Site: brandenburg
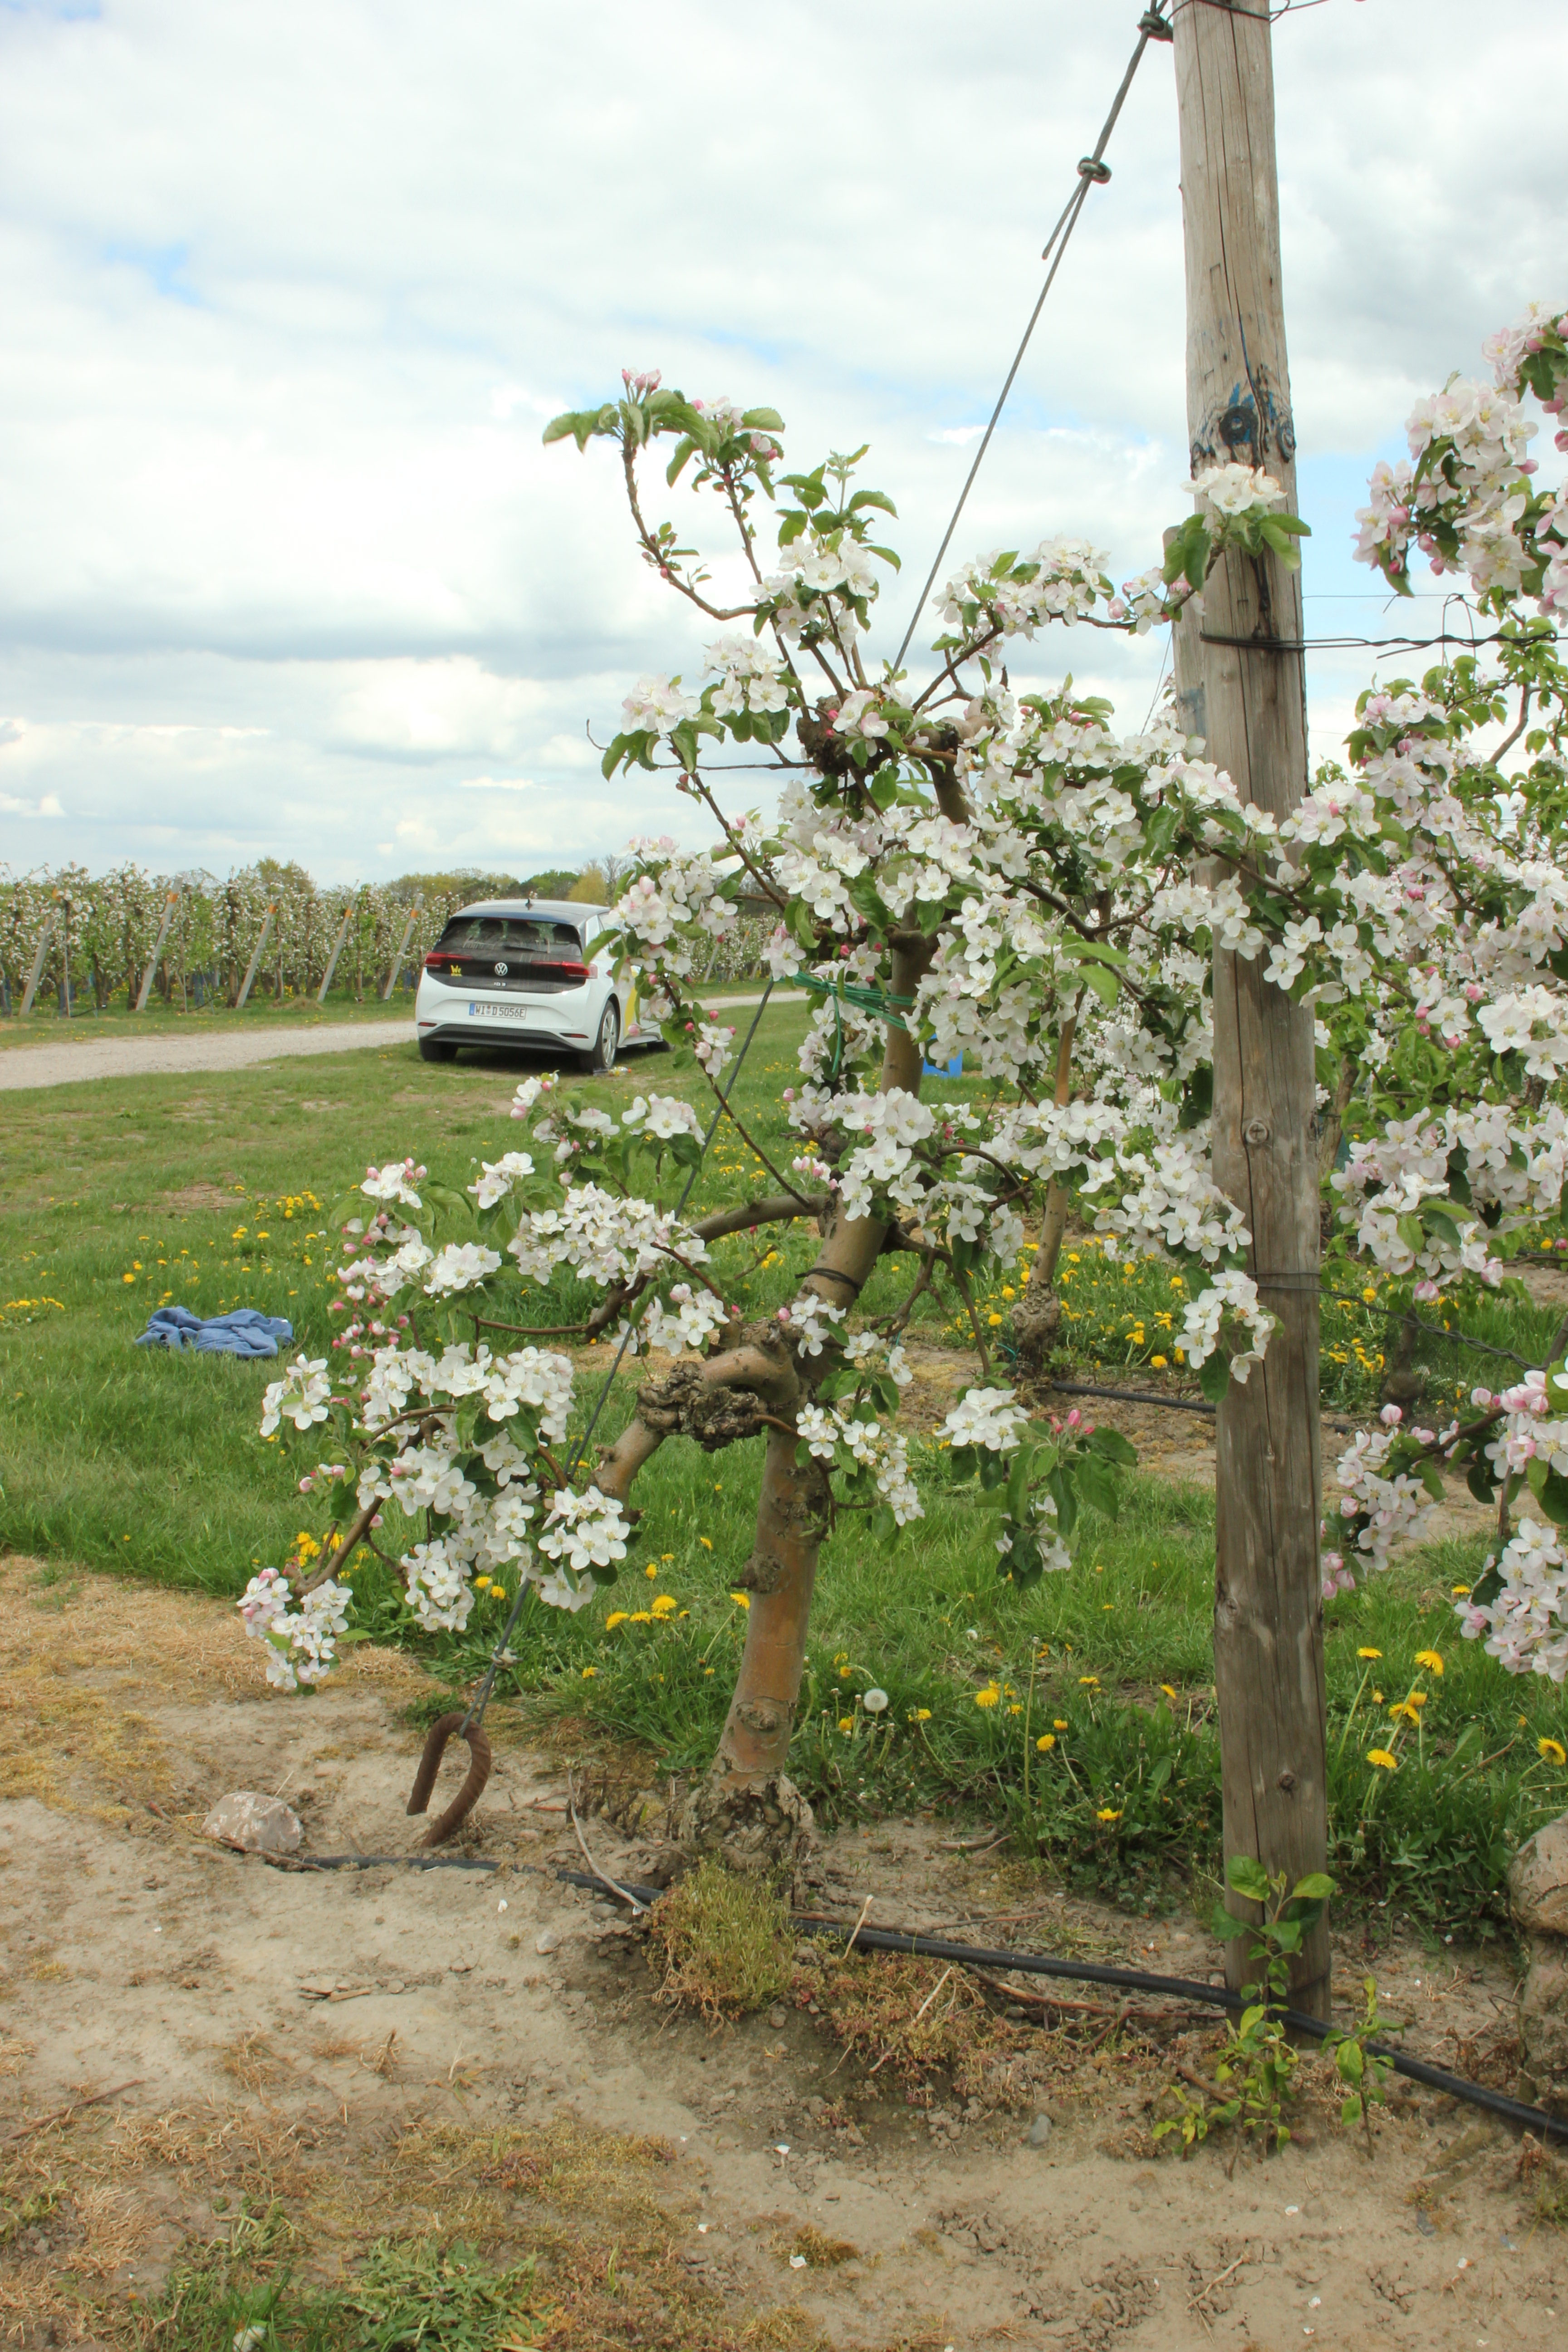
Growth stage (BBCH 65): Flowering